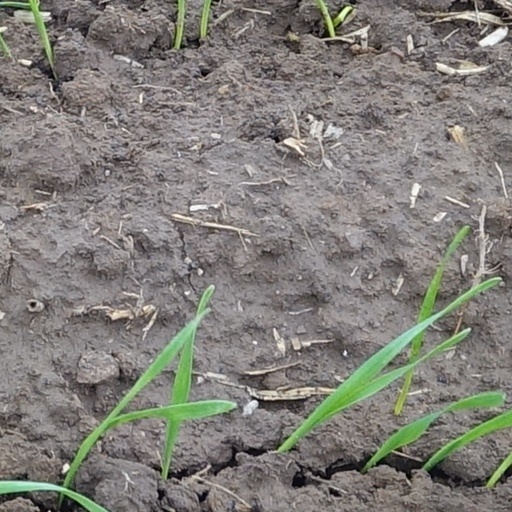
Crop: wheat